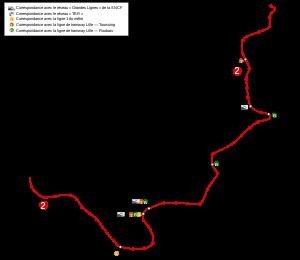
La ligne 2 du métro de Lille Métropole est une des deux lignes du métro de la métropole lilloise. Elle relie les trois grandes villes de la conurbation Lille - Roubaix - Tourcoing mais passe également par les villes de Mons-en-Barœul, Villeneuve-d'Ascq, Wasquehal et Croix. Elle relie les stations Saint-Philibert, dans le quartier lillois de Lomme, et CH Dron à Tourcoing, à quelques centaines de mètres de la frontière belge.